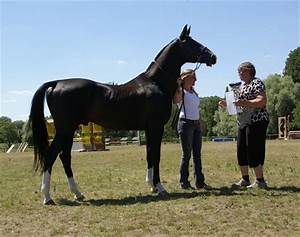
Label: horse